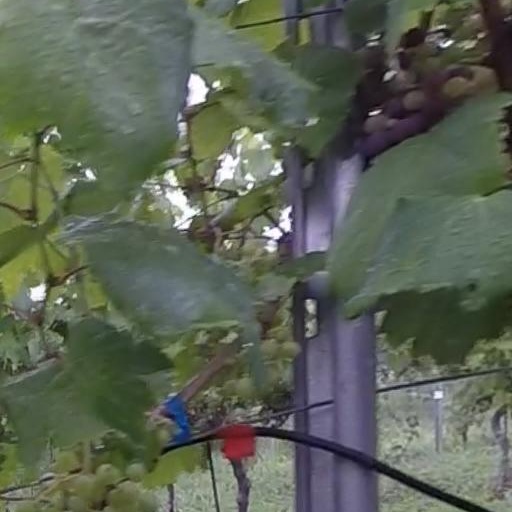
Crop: grape